Pyrgotis plinthoglypta

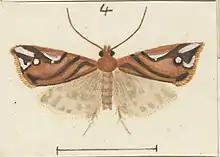
Watercolour illustration by George Hudson c. 1927

This species was first described by Edward Meyrick in 1892 using a specimen collected in Wellington by George Hudson. George Hudson, in 1928, discussed and illustrated this species in his book "The butterflies and moths of New Zealand" under the name "Capua plinthoglypta". In 1988 J. S. Dugdale confirmed that this species is in the genus "Pyrgotis". The male holotype specimen is held at the Natural History Museum, London.